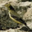
Label: bird